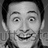
Emotion: surprise